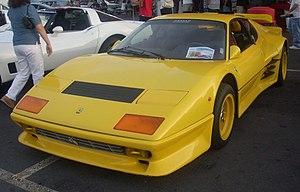
Koenig Specials est un préparateur automobile de tuning allemand, spécialiste de voiture de sport supercar, fondé en 1977 à Munich par le pilote Willy Koenig.